Maypole

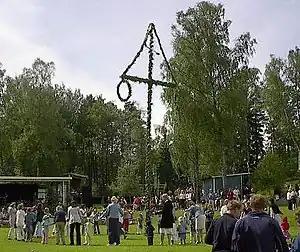
Dancing around the midsummer pole, in Åmmeberg, Sweden

A maypole is a tall wooden pole erected as a part of various European folk festivals, around which a maypole dance often takes place.